Alfredo Arreguín

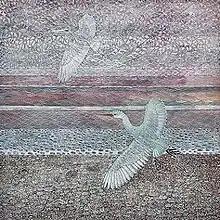
"Bitterns" (1980), Smithsonian American Art Museum, on loan from the Whatcom Museum

Alfredo Arreguín (January 30, 1935 – April 24, 2023) was a Mexican-American painter, known for pattern-based paintings focused on animals, plants, and the natural world, as well as featuring Mexican cultural heritage.